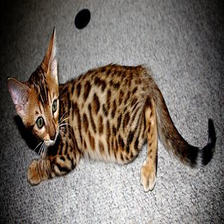
Species: cat
Breed: Bengal